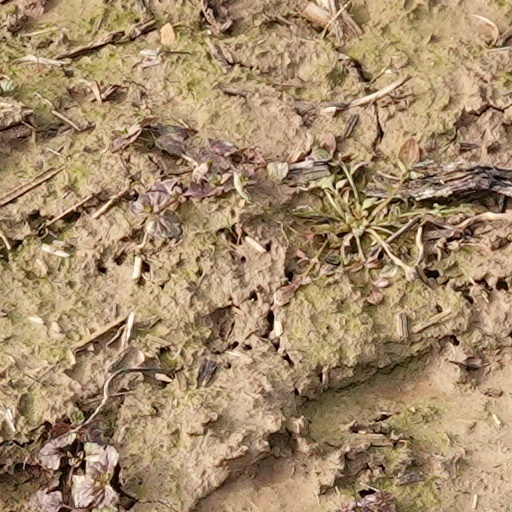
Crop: wheat